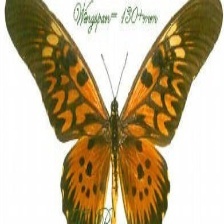
Species: AFRICAN GIANT SWALLOWTAIL